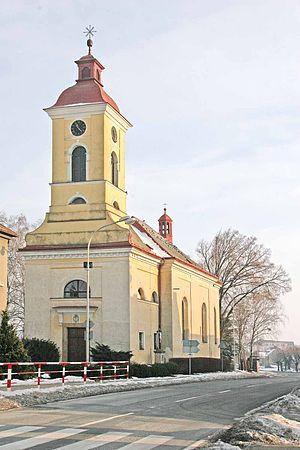
Stěžery est une commune du district de Hradec Králové, dans la région de Hradec Králové, en République tchèque. Sa population s'élevait à 1 953 habitants en 2017.